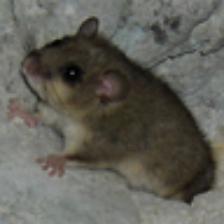
Label: NonHuman